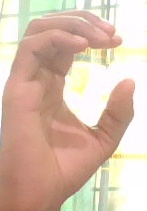
ASL sign: C